Tammam Salam

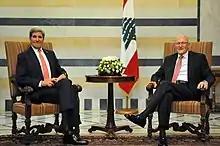
U.S. Secretary of State John Kerry meets with Tammam Salam at the Prime Minister's office in Beirut

Following the resignation of Najib Mikati as prime minister on 23 March 2013, Salam was designated as a consensus prime minister. The 14 March Alliance officially nominated Salam as prime minister. Salam was tasked with forming a government on 6 April 2013 after garnering 124 votes out of 128 parliament members. On 15 February 2014, he announced the formation of a new government of 24 ministers.